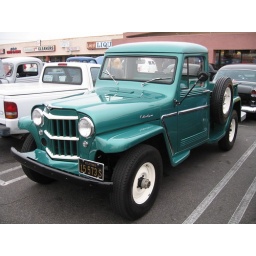
A green Jeep pickup truck at the weekly Donut Derelicts event in Huntington Beach California. (5/26/07)